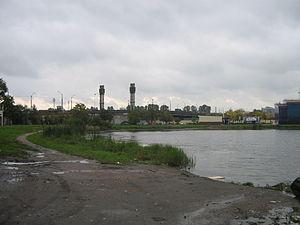
Saint-Pétersbourg. .